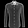
Label: Shirt